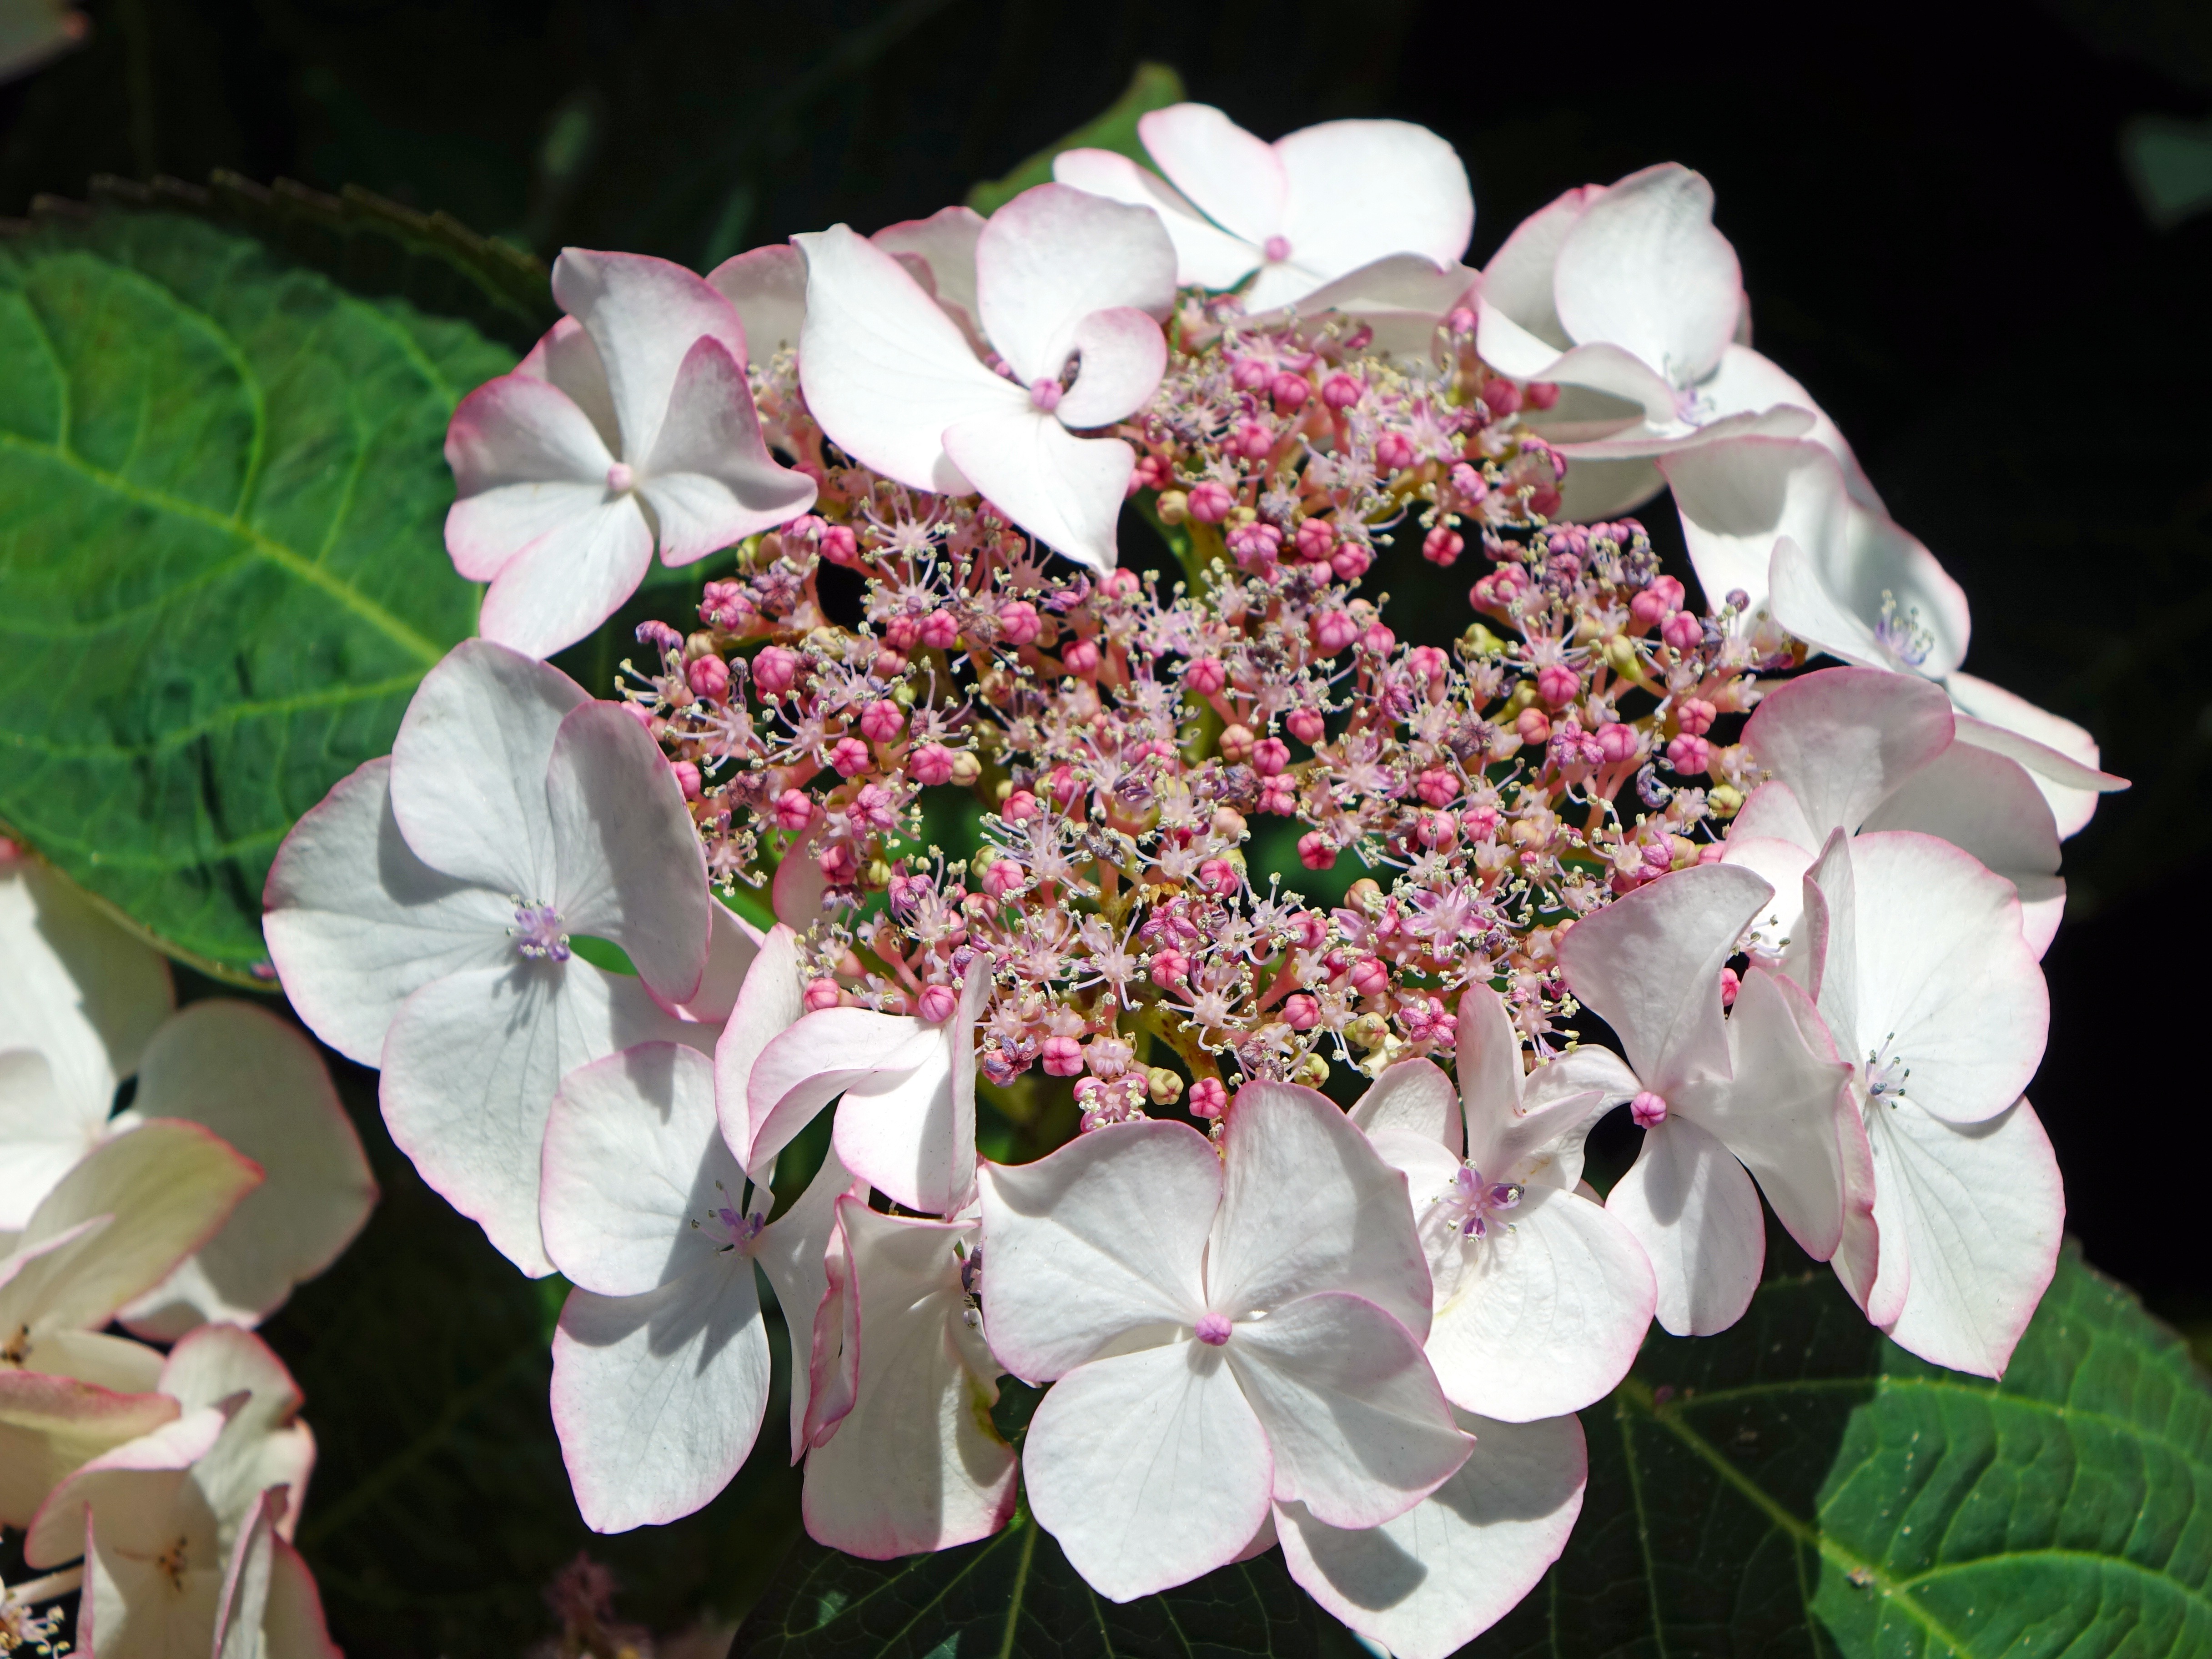
nature, blossom, plant, leaf, flower, petal, botany, garden, pink, flora, hydrangea, flowers, shrub, floristry, macro photography, hydrangeas, flowering plant, hydrangeaceae, floral design, plant leaves, cornales, annual plant, land plant, flower arranging